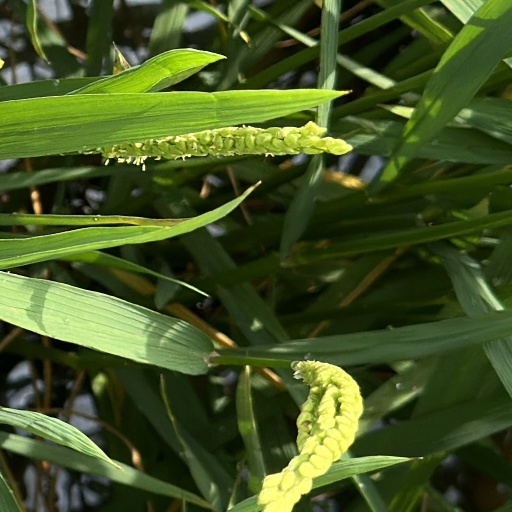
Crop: rice